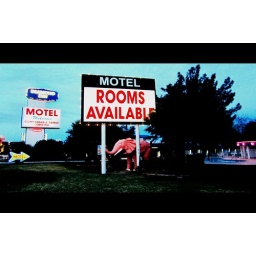
pink elephant in Vegas